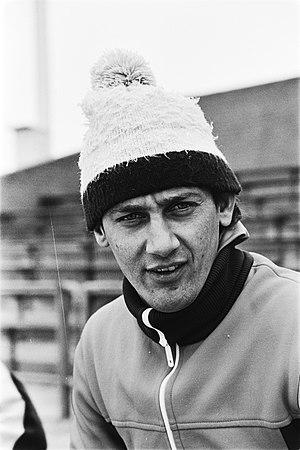
Lieuwe de Boer né le 26 juin 1951 à Ureterp est un ancien patineur de vitesse néerlandais.